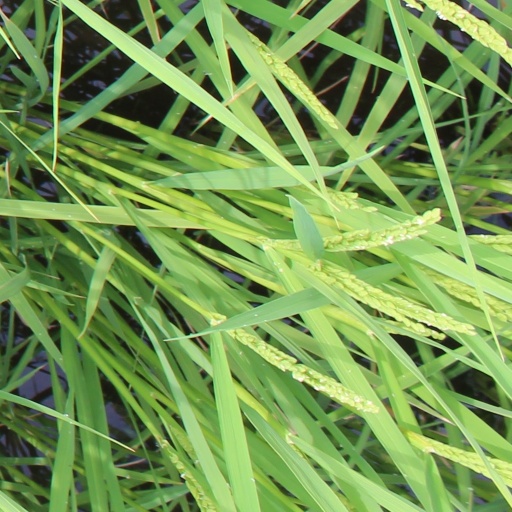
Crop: rice